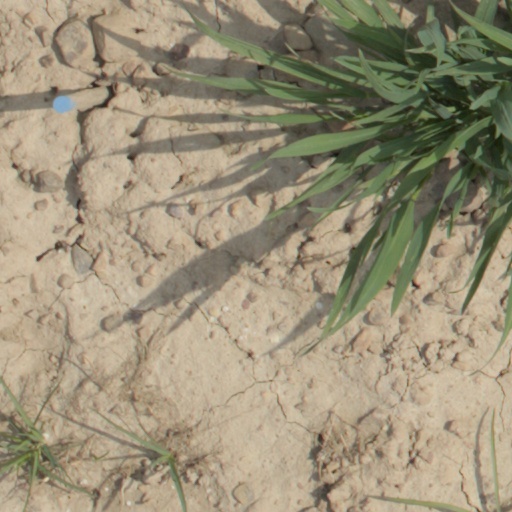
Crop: wheat